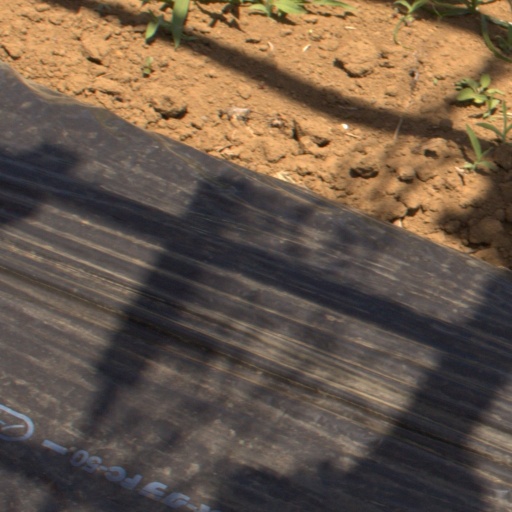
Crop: Jerusalem artichoke